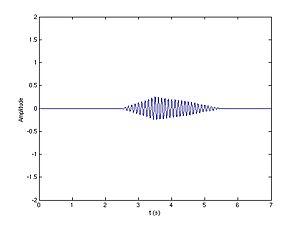
La compression d'impulsion est une technique de traitement du signal utilisée principalement dans le domaine du radar, du sonar et en échographie afin d'augmenter la résolution en distance de la mesure ainsi que le rapport signal sur bruit, par modulation du signal émis.